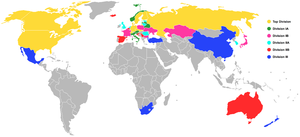
Nations participant au Championnat du monde junior de hockey sur glace 2015, par Divisions
Le Championnat du monde junior de hockey sur glace 2015 est la 39ᵉ édition de cette compétition de hockey sur glace junior organisée par la Fédération internationale de hockey sur glace.